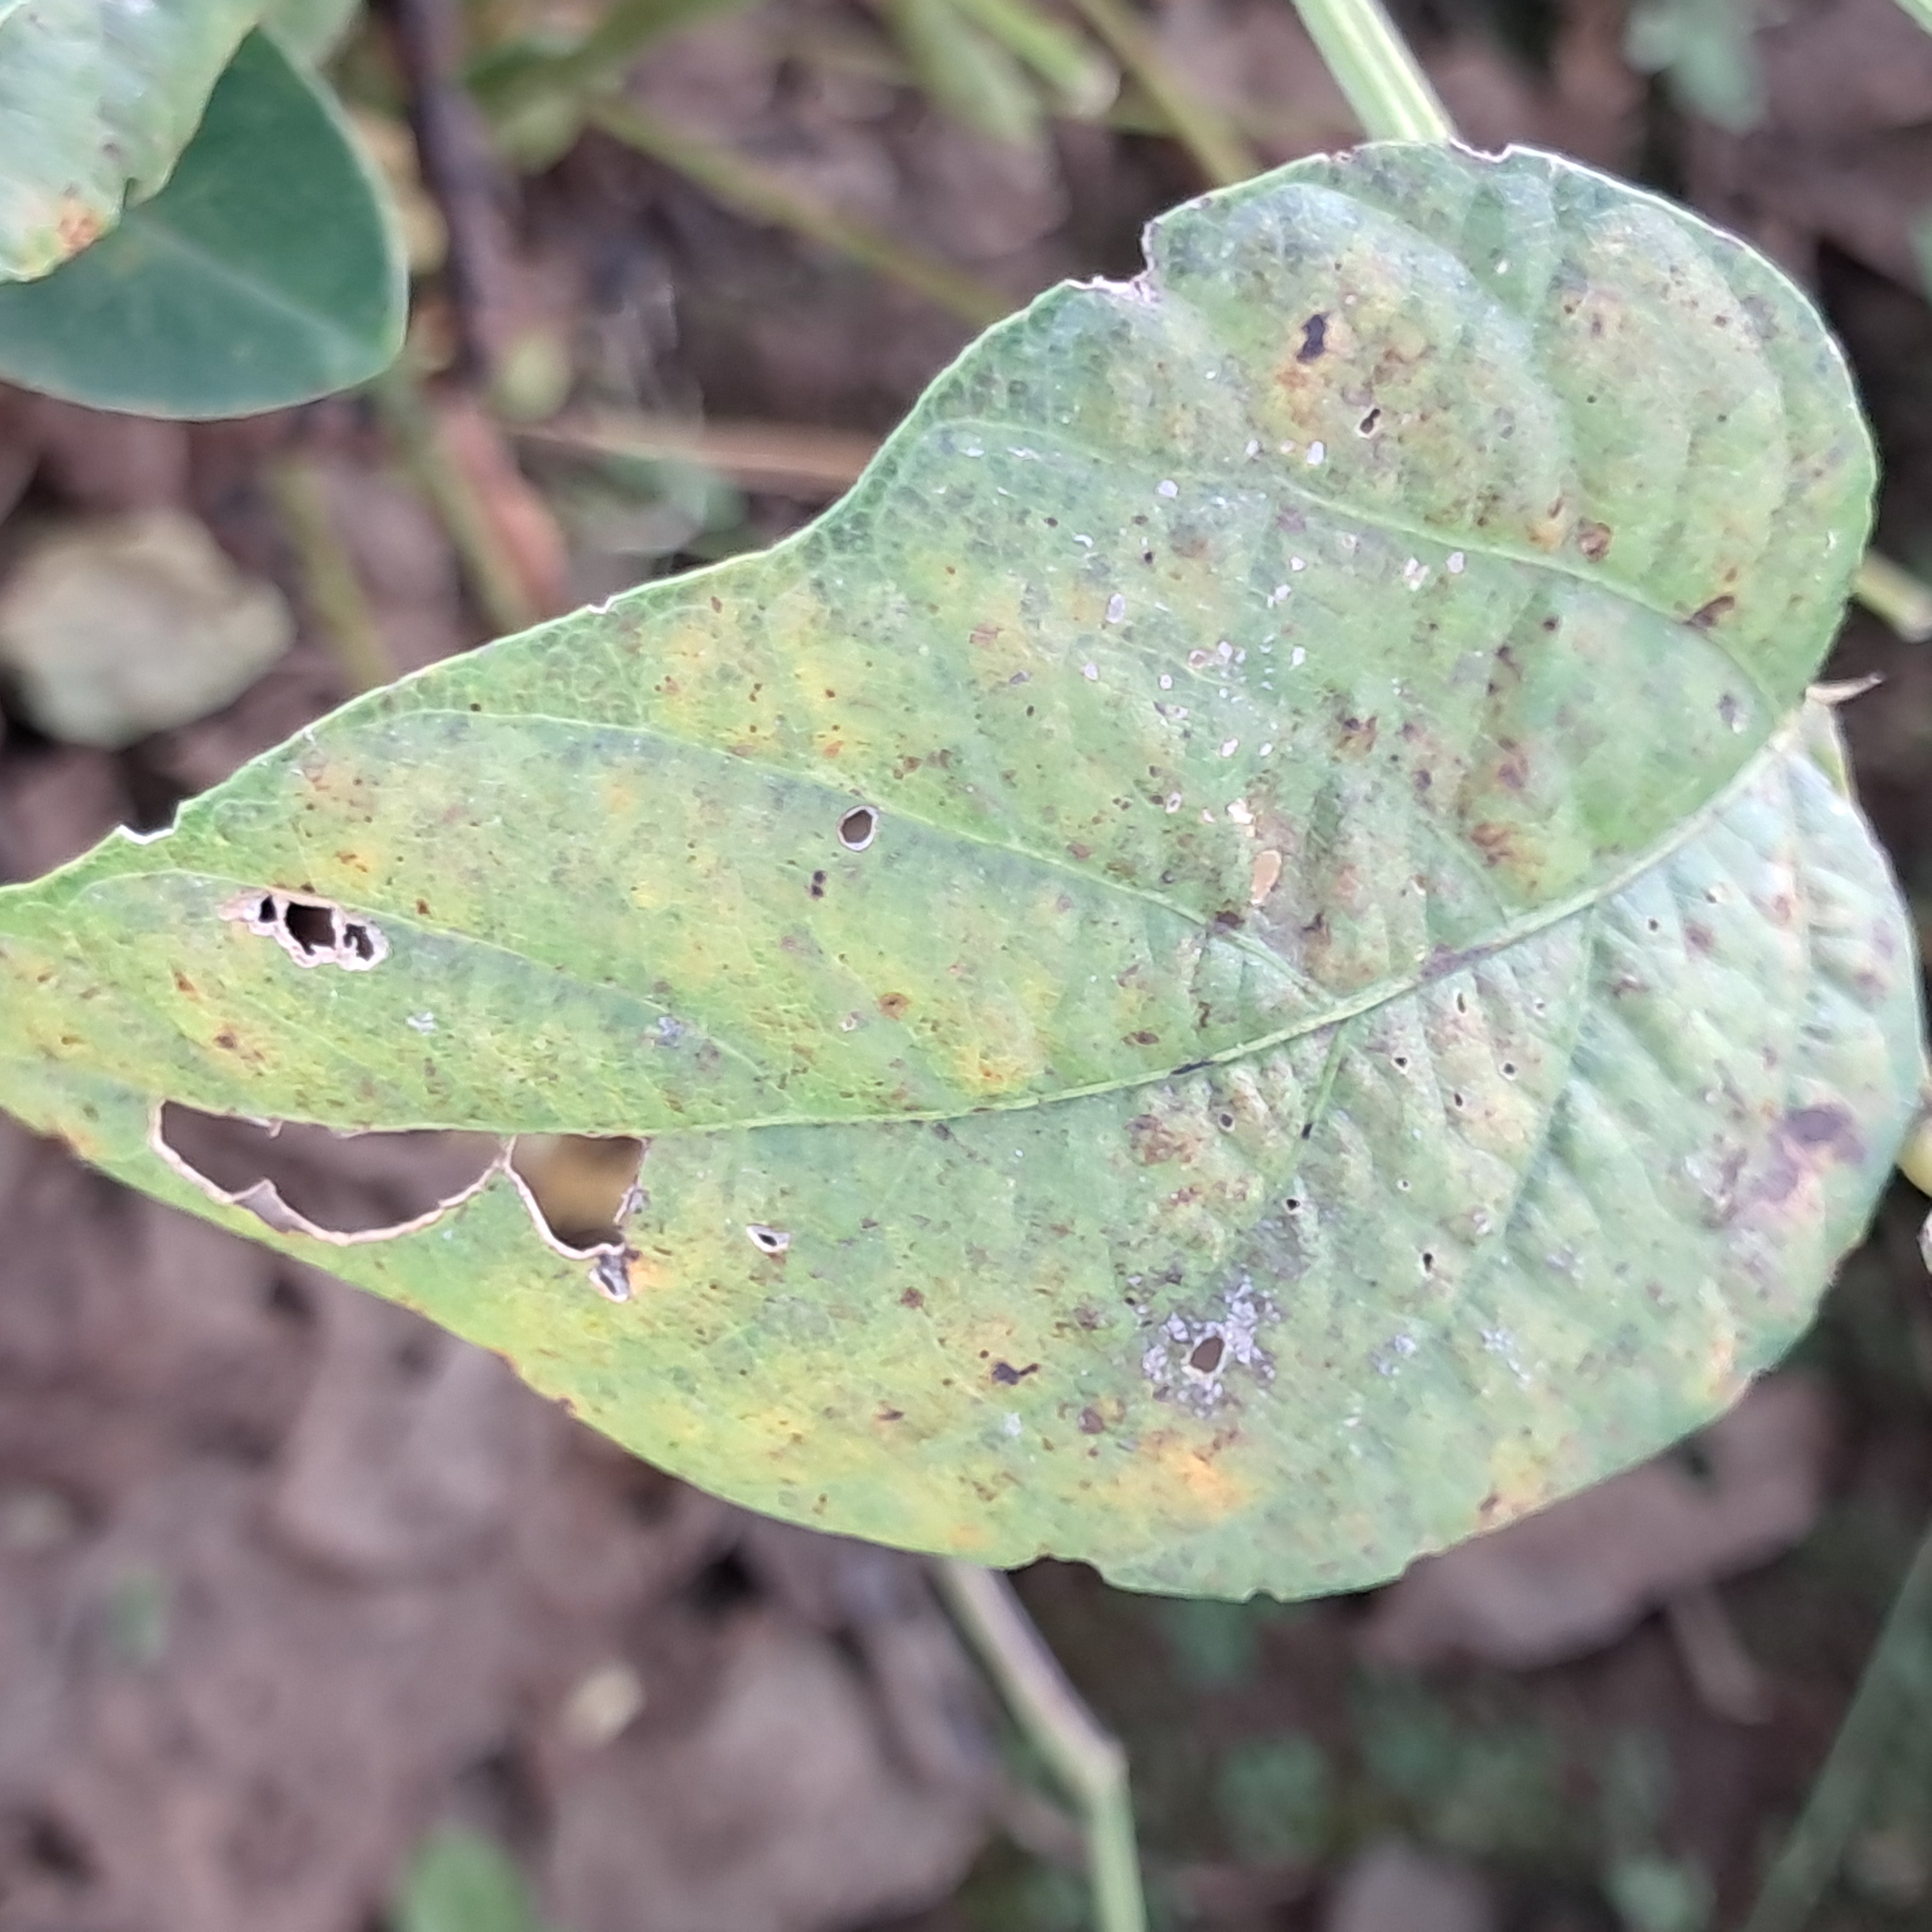
Label: Rust